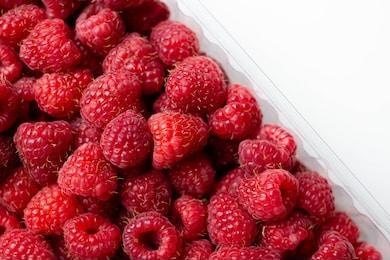
Label: raspberry